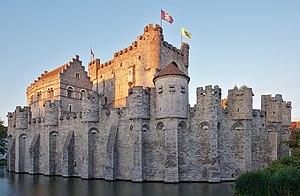
Le château des comtes est un château situé dans la ville de Gand, en Belgique, située en Région flamande, au confluent de la Lys et de l'Escaut, qui date du Moyen Âge. Le château est un des hauts lieux touristiques de la ville. Il renferme une collection d'objets de l'époque, une salle de tortures, une crypte, un donjon, des oubliettes, une étable et les pièces de résidence des comtes.